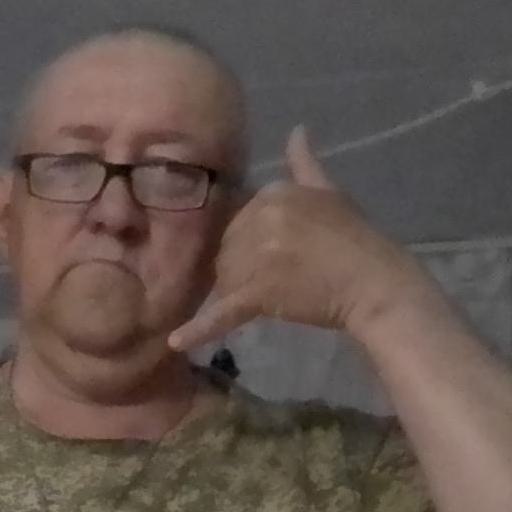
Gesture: call